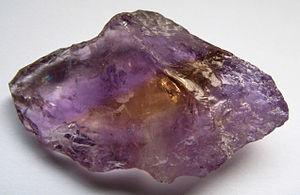
L’amétrine est une variété gemme de quartz qui n'est pas une variété d'améthyste mais un mélange de citrine et d'améthyste. Elle possède des couleurs très diverses qui vont des jaunes jusqu'à la gamme des lilas, et des violets profonds. Dans la taille des gemmes, on recherche principalement les zones de transition entre deux couleurs, afin d'obtenir des pierres bicolores.
Les faux minéraux et fossiles sont des minéraux et fossiles non naturels, fabriqués par l'homme. Il peut s'agir soit d'un minéral ou fossile naturel transformé par l'homme pour en faire un autre, soit d'un minéral ou fossile entièrement artificiel. On parle aussi de faux lorsque l'appellation n'est pas la bonne : synonymies, fausse appellation. En résumé, il s'agit d'une imitation non délictuelle quand l'objet en porte la précision, ou de contrefaçon quand aucune précision n'est donnée.